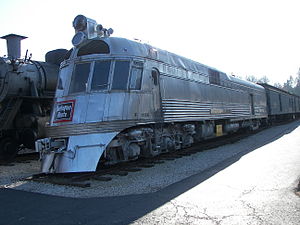
Electro-Motive Diesel / Historie
Burlington Zephyr på transportmuseet i St. Louis, Missouri.
Electro-Motive Diesel, Inc. er en af verdens største producenter af jernbanelokomotiver og motorer til lokomotiver. EMD har således fremstillet mere end 70,000 lokomotivmotorer.